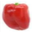
Label: sweet_pepper